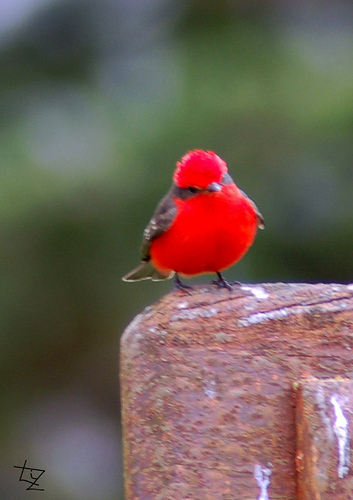
this is a small red bird with brown wings and a small brown beak.
this is a red bird with a brown wing and a small beak.
a petite puffy all bright red bird with black supercillary, black claws, and light grey wing feathers.
red belly and crown with black cheek patch and primaries.
a small bird with a bright red breast and short bill.
the bright bird is dominantly red with a black mask, feet, tail and wings with highlights of white. hes short and chubby.
this bird is red and black in color, with a small black beak.
this bright read bird has a hint of brown around its eyes and on its wings and tail.
small bird, red feathers covering entire body with except to the tops of the wings that are gray in color, with a small grayish colored beak.
this bird resembles a bandit with the black mask over the eyes on the red head.
Species: Vermilion Flycatcher